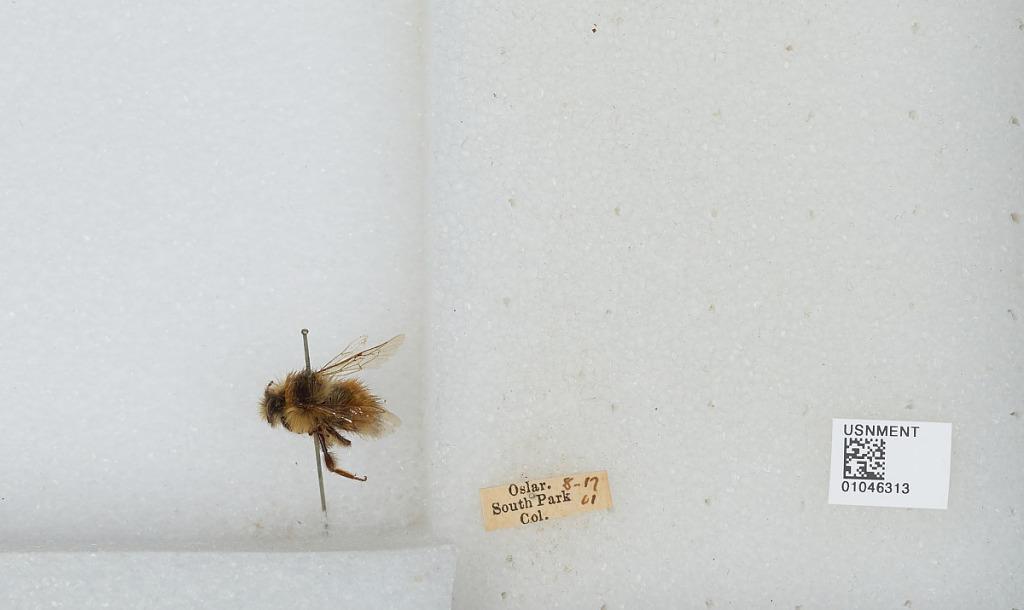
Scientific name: Bombus sp.
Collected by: Oslar
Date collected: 1901-8-17
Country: United States
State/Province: Colorado
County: Park
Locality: South Park
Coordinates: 37.7703, -107.807